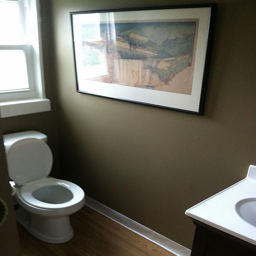
A well painted bathroom with a picture on the wall.
The bathroom is painted and decorated in darker colors
a toilet,  window, picture and a sink
brown bathroom with white toilet and white sink
Small bathroom with brown walls in the painting on the side.